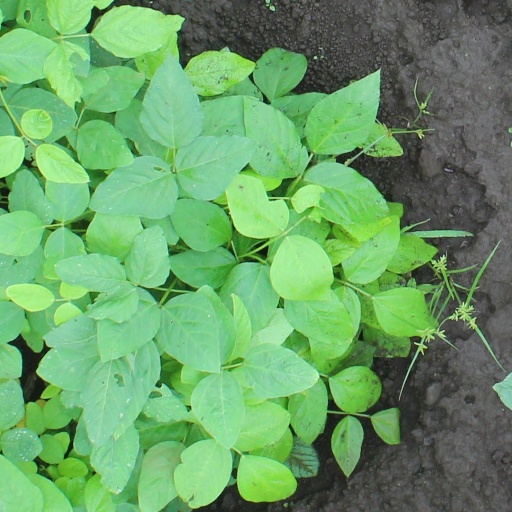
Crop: soybean